Math fab Mathonwy (branch)

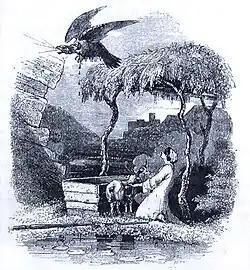
Lleu rises in the form of an eagle. Image from "The Mabinogion", translated by Charlotte Guest, 1877.

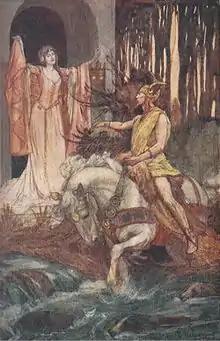
Blodeuwedd meets Gronw, by Ernest Wallcousins

Gilfaethwy, nephew to the Venedotian king, Math fab Mathonwy, falls in love with his uncle's virgin foot-holder, Goewin. His brother Gwydion conspires to start a war between the north and the south, so as give the brothers the opportunity to rape Goewin while Math is distracted. To this end, Gwydion employs his magic powers to steal a number of otherworldly pigs from the Demetian king, Pryderi, who retaliates by marching on Gwynedd. Meanwhile, Gwydion and Gilfaethwy attack and rape Goewin.